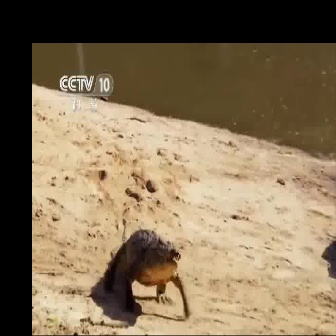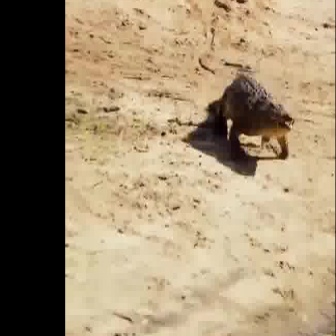
  Please identify the target specified by the bounding box [103,229,191,317] in the first image and locate it in the second image. Return the coordinates in [x_min,y_min,x_max,y_max] format.
Answer: [204,71,293,160]